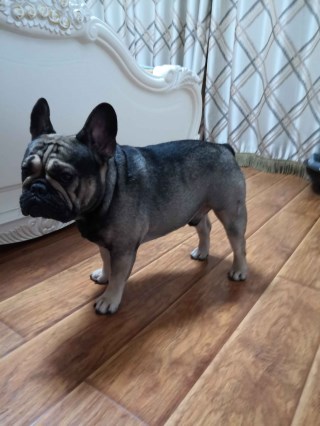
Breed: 1121-n000002-French_bulldog